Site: brandenburg
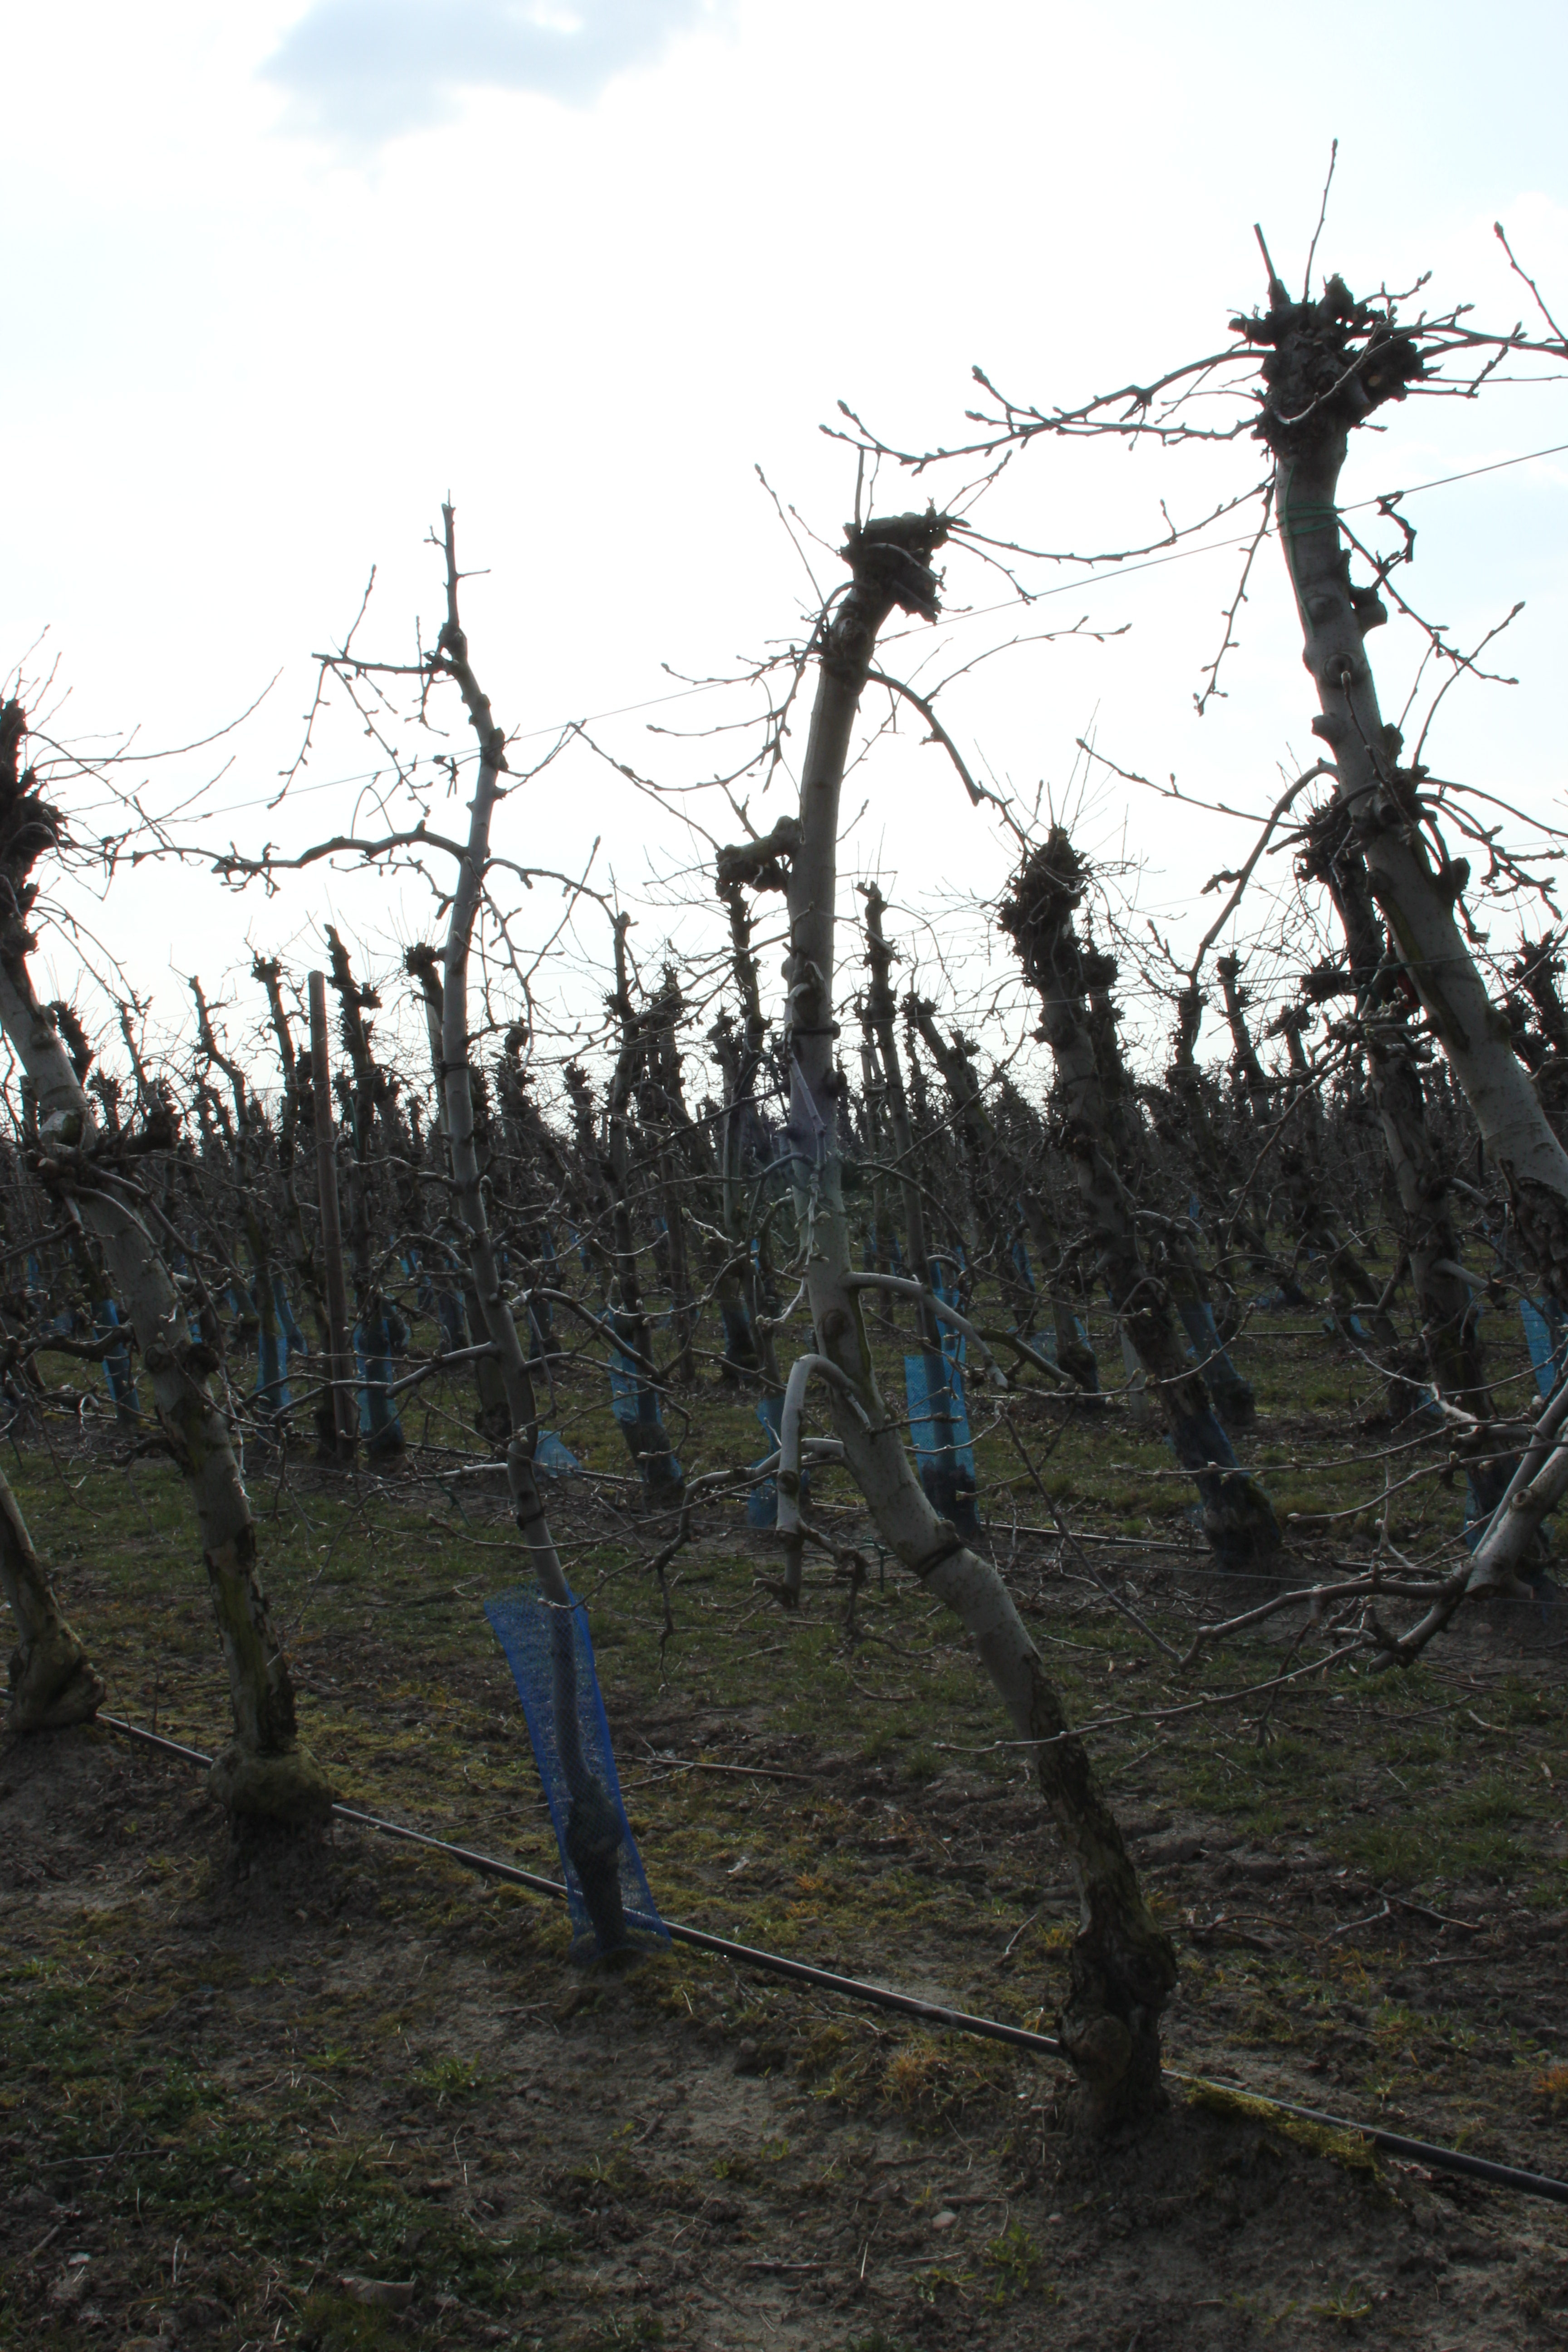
Growth stage (BBCH 03): Bud development